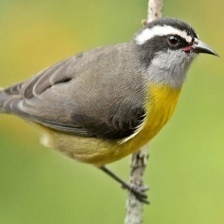
Species: BANANAQUIT
Scientific name: COEREBA FLAVEOLA